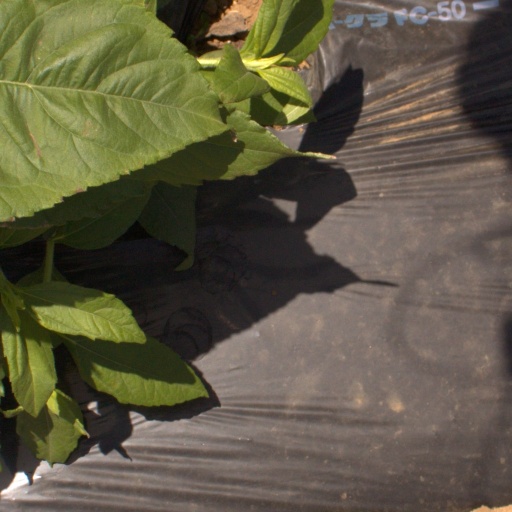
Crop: Jerusalem artichoke